Unbelievable Gwenpool

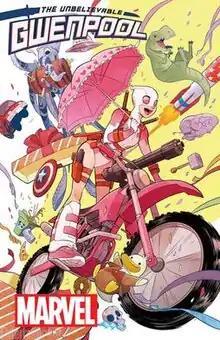
Cover of "The Unbelievable Gwenpool" #1 (June 2016). Art by Gurihiru Studios.

The Unbelievable GwenPool, more commonly called Unbelievable Gwenpool, is a manga-influenced superhero-isekai comic book series published by Marvel Comics, featuring Gwen Poole as its main protagonist. Written by Christopher Hastings and primarily illustrated by Gurihiru, the series was a spin-off from the character's feature in a "Howard the Duck" comic, and was Gwenpool's first solo series. The series lasted 27 issues, #1–25, two holidays specials, and a special #0 that collected her intro material (including the first holiday special). The series ran from June 2016 to April 2018, and was followed by the spin-off webtoon series "It's Jeff", published since 2021, with Gurihiru returning as the primary artists.